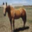
Label: horse